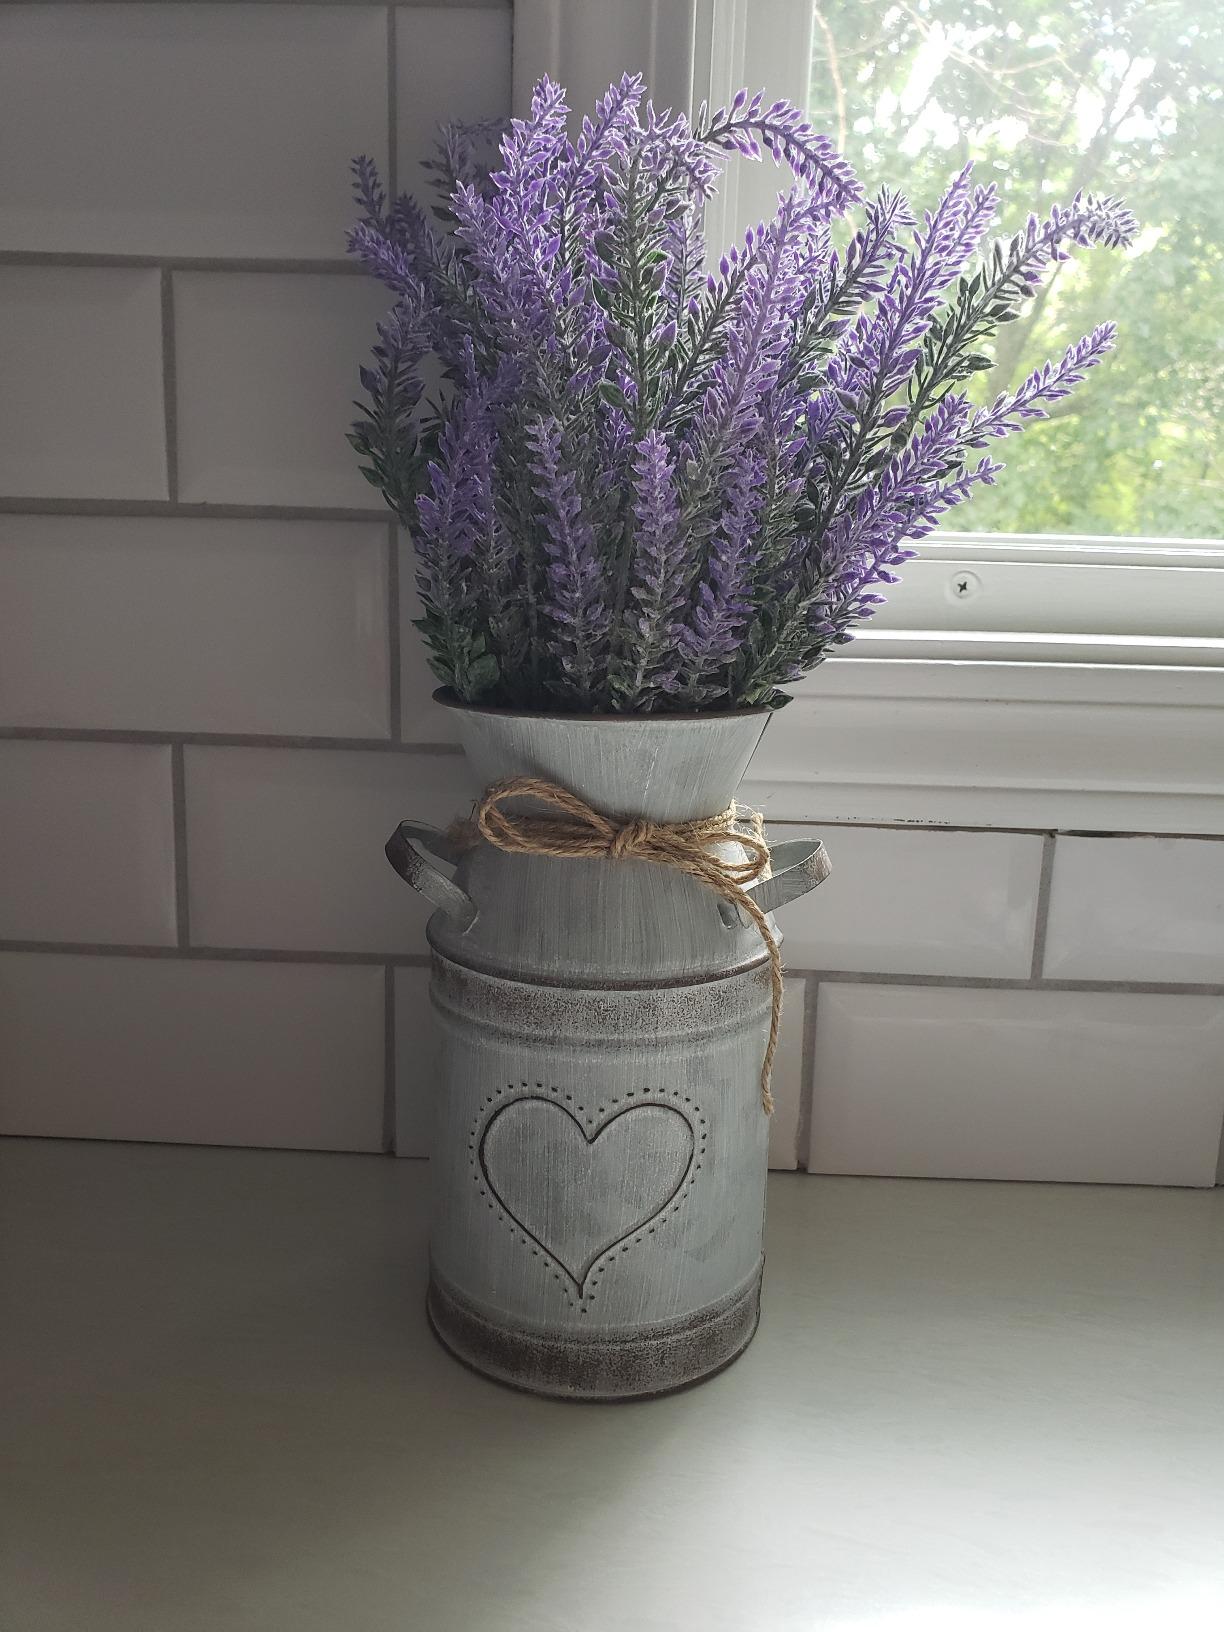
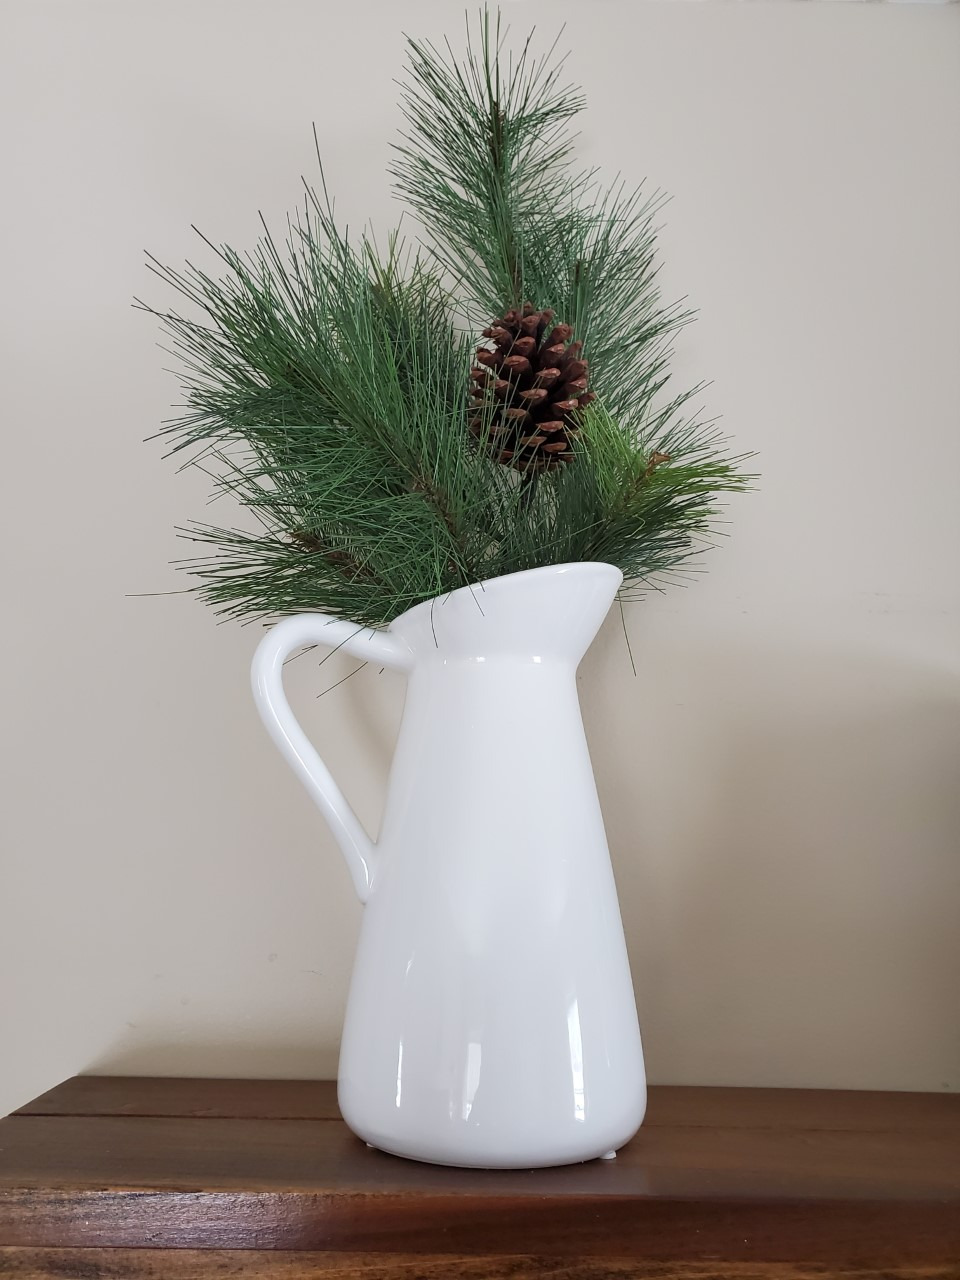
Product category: vase
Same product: no